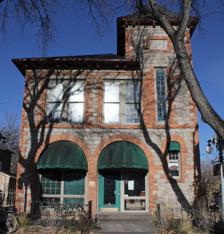
Building: City Hall of Old Colorado City
Country: United States of America
Year built: 1888
United States historic place City Hall of Old Colorado City U.S. National Register of Historic Places Colorado State Register of Historic Properties No. 5EP.220 Show map of Colorado Show map of the United States Location 2902 W. Colorado Avenue, Colorado Springs, Colorado Coordinates 38°51′4″N 104°52′7″W / 38.85111°N 104.86861°W / 38.85111; -104.86861 Built 1888 Architectural style Richardsonian Romanesque Revival NRHP reference No. 82002300 CSRHP No. 5EP.220 Significant dates Added to NRHP June 3, 1982 Designated CSRHP June 3, 1982 The City Hall of Old Colorado City is a Richardsonian Romanesque Revival building from the Old Colorado City of Colorado Springs, Colorado . It was a city hall after it was built in 1888, but shortly after was used for other purposes including Hibbits Antique & Furniture Store. The building is on the National Register of Historic Places . History It is a 2 storied building with a tower made of rough-textured stone and brick. The front of the built has 2 wagon doors under 2 masonry arches. Besides city offices, it was also first a jail and  firehouse. The tower originally probably had a bell to alarm residents of the fire. It was built for Old Colorado City that was incorporated in 1887 at a cost of $5,000. Most of the brothels and saloons were located between the 2400 and 2700 blocks of Colorado Avenue, often requiring hiring of transportation to transport arrested individuals to the jail. A new building was built at 26th and Cucharras in the late 1880s to more conveniently place prisoners in jail. The former city hall served as a school from 1892 to 1902. It was called Ward School and Whittier School. It was then a hotel. The building was a bottling plant and garage in the 1930s and 1940s. Since then, the building has been used for commercial buildings. See also History of Colorado Springs, Colorado References